Political positions of Paul Ryan

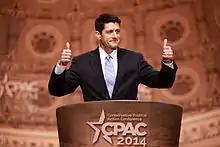
Ryan speaking at the Conservative Political Action Conference (CPAC) in Washington, D.C. in March 2014

Ryan is "proudly, conservatively ideological" and "religiously conservative," according to "The New York Times" in 2012. In 2009, he was rated the 39th most conservative member of the House. The 2011 "National Journal" Vote Ratings rated him 68.2 on the conservative scale, being more conservative than 68% of the full House, and he ranked as the 150th most conservative member based on roll-call votes. Ryan has a lifetime American Conservative Union rating of 91/100.